Internet censorship in Hong Kong

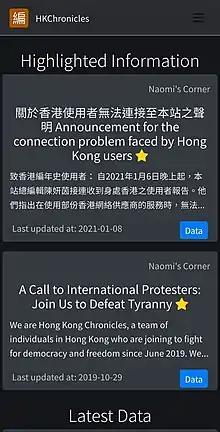
Screenshot of HKChronicles on 29 April 2021.

Hong Kong Internet service providers generally block websites in their home broadband and mobile data networks, and most public Wi-Fi networks are also affected. However, most providers do not implement blocking arrangements when offering enterprise networks.